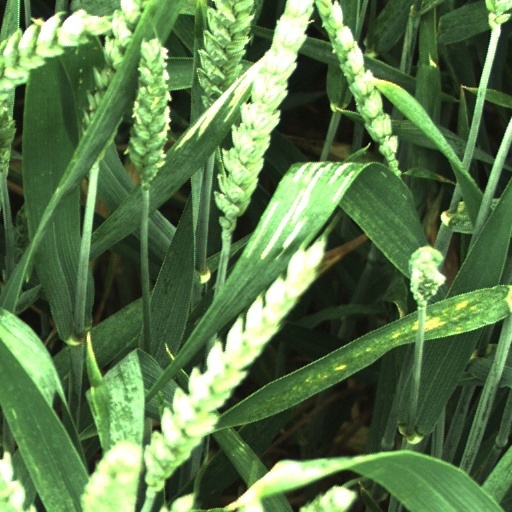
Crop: wheat